The Edge of Glory

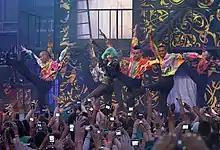
Gaga performing "The Edge of Glory" at the 2011 MuchMusic Video Awards

At the BMI Pop Music Awards, Gaga's choreographer Laurieann Gibson explained that they would be filming the music video for "The Edge of Glory" soon. While she did not reveal much about the music video concept, she added: "I just know that we'll be feeling very fishy." Gaga told MTV UK that she had recently written the treatment for the video, adding that it's her favorite. E! Online reported that a casting call for the video was made, where the agents looked for a Puerto Rican or Dominican origin male. Other roles included a male or female on-air reporter, a doctor role reminiscent to the one in the popular show "Dr. 90210", and a group of military men for scenes involving rifles. The music video director was confirmed as Joseph Kahn, but Interscope Records later confirmed that Kahn and Gaga parted ways due to collaborative misunderstandings. Gibson confirmed that there was "some issues on the set", which resulted in Kahn being replaced as the director.